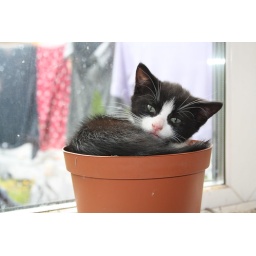
our new cat in his pot